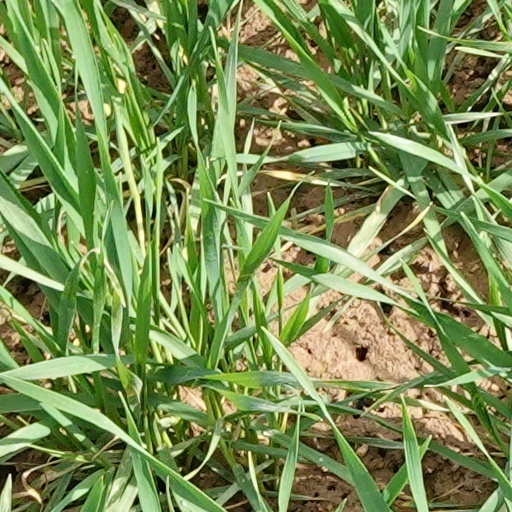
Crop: wheat